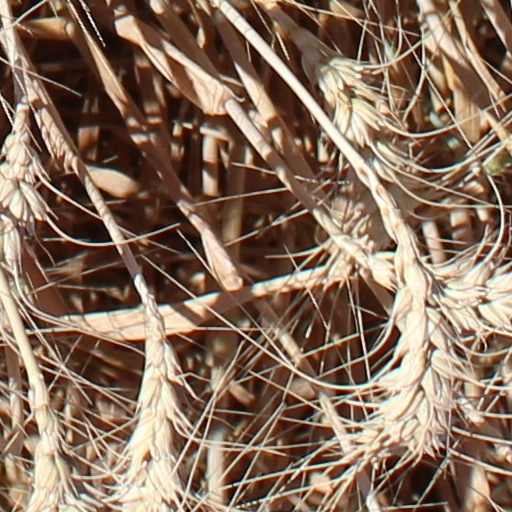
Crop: wheat